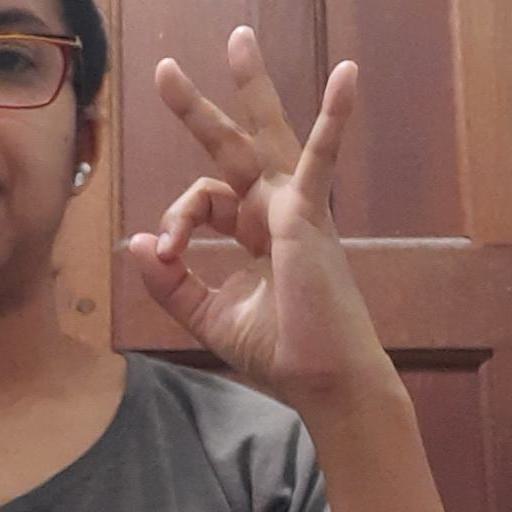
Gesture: ok